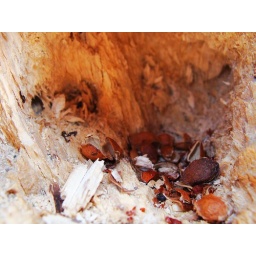
Cache of seeds in woodpecker tree